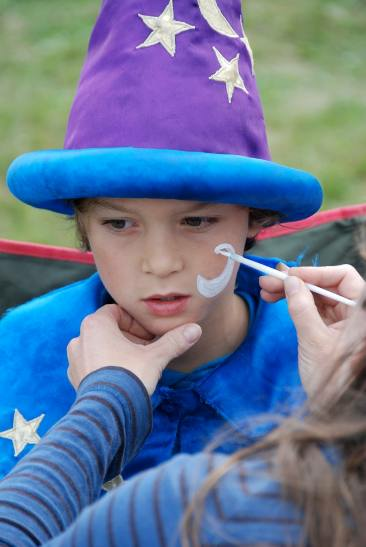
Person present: Yes